Saint Christopher-Nevis-Anguilla

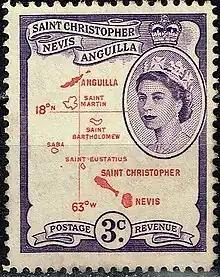
1956 stamp of Saint Christopher-Nevis-Anguilla

From 1882 to 1958, the federation's administrator was under the wider jurisdiction of the Governor of the Leeward Islands. From 1958 to 1962, the administrator was responsible to the Governor-General of the West Indies Federation.